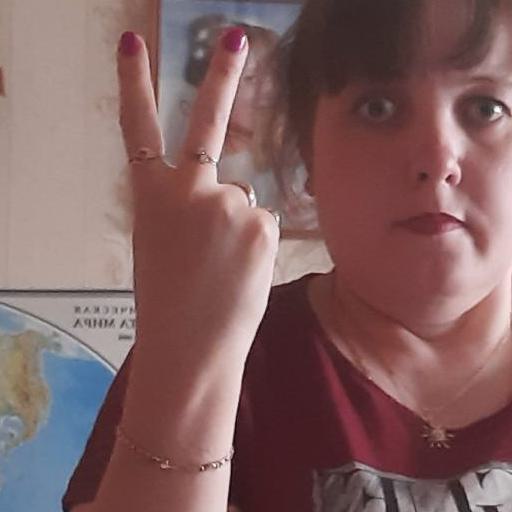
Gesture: peace_inverted